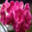
Label: orchid